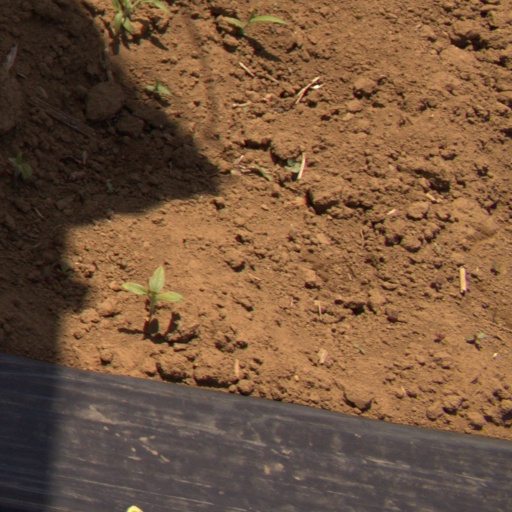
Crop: Jerusalem artichoke